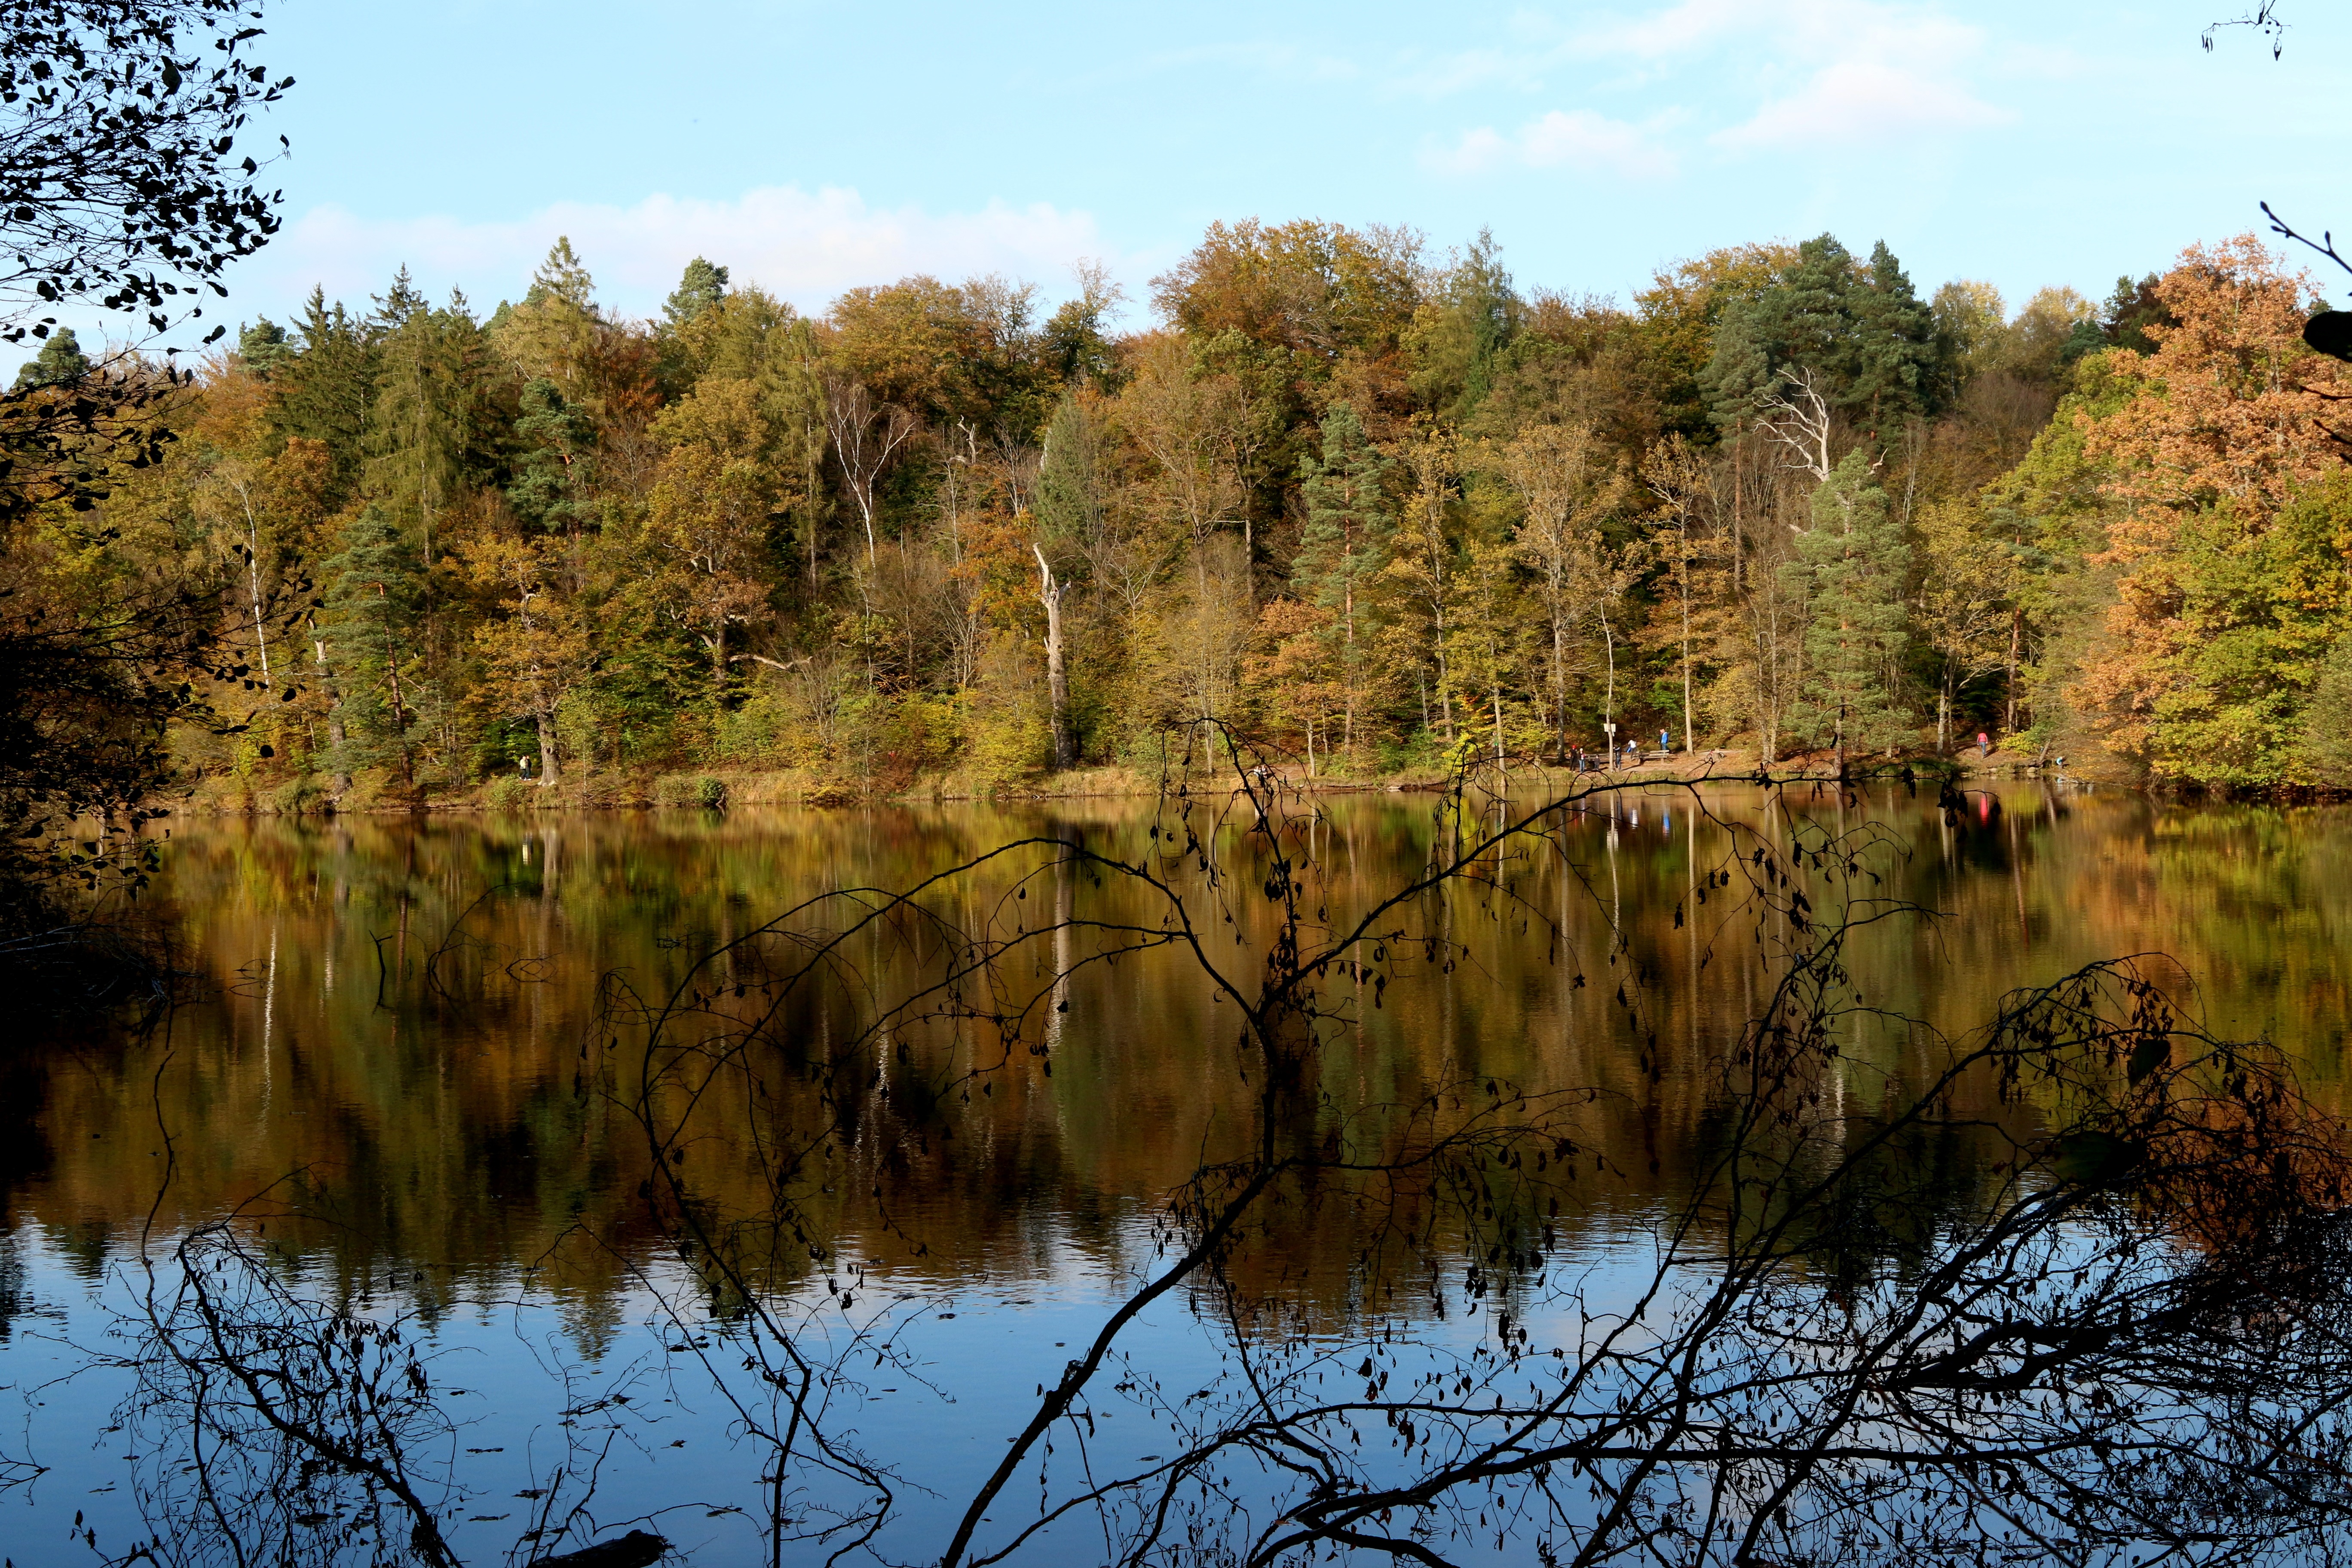
landscape, tree, water, nature, forest, marsh, swamp, wilderness, leaf, lake, river, pond, stream, reflection, autumn, season, body of water, reflect, wetland, bog, woodland, habitat, ecosystem, stuttgart, biome, bear lake, natural environment, woody plant